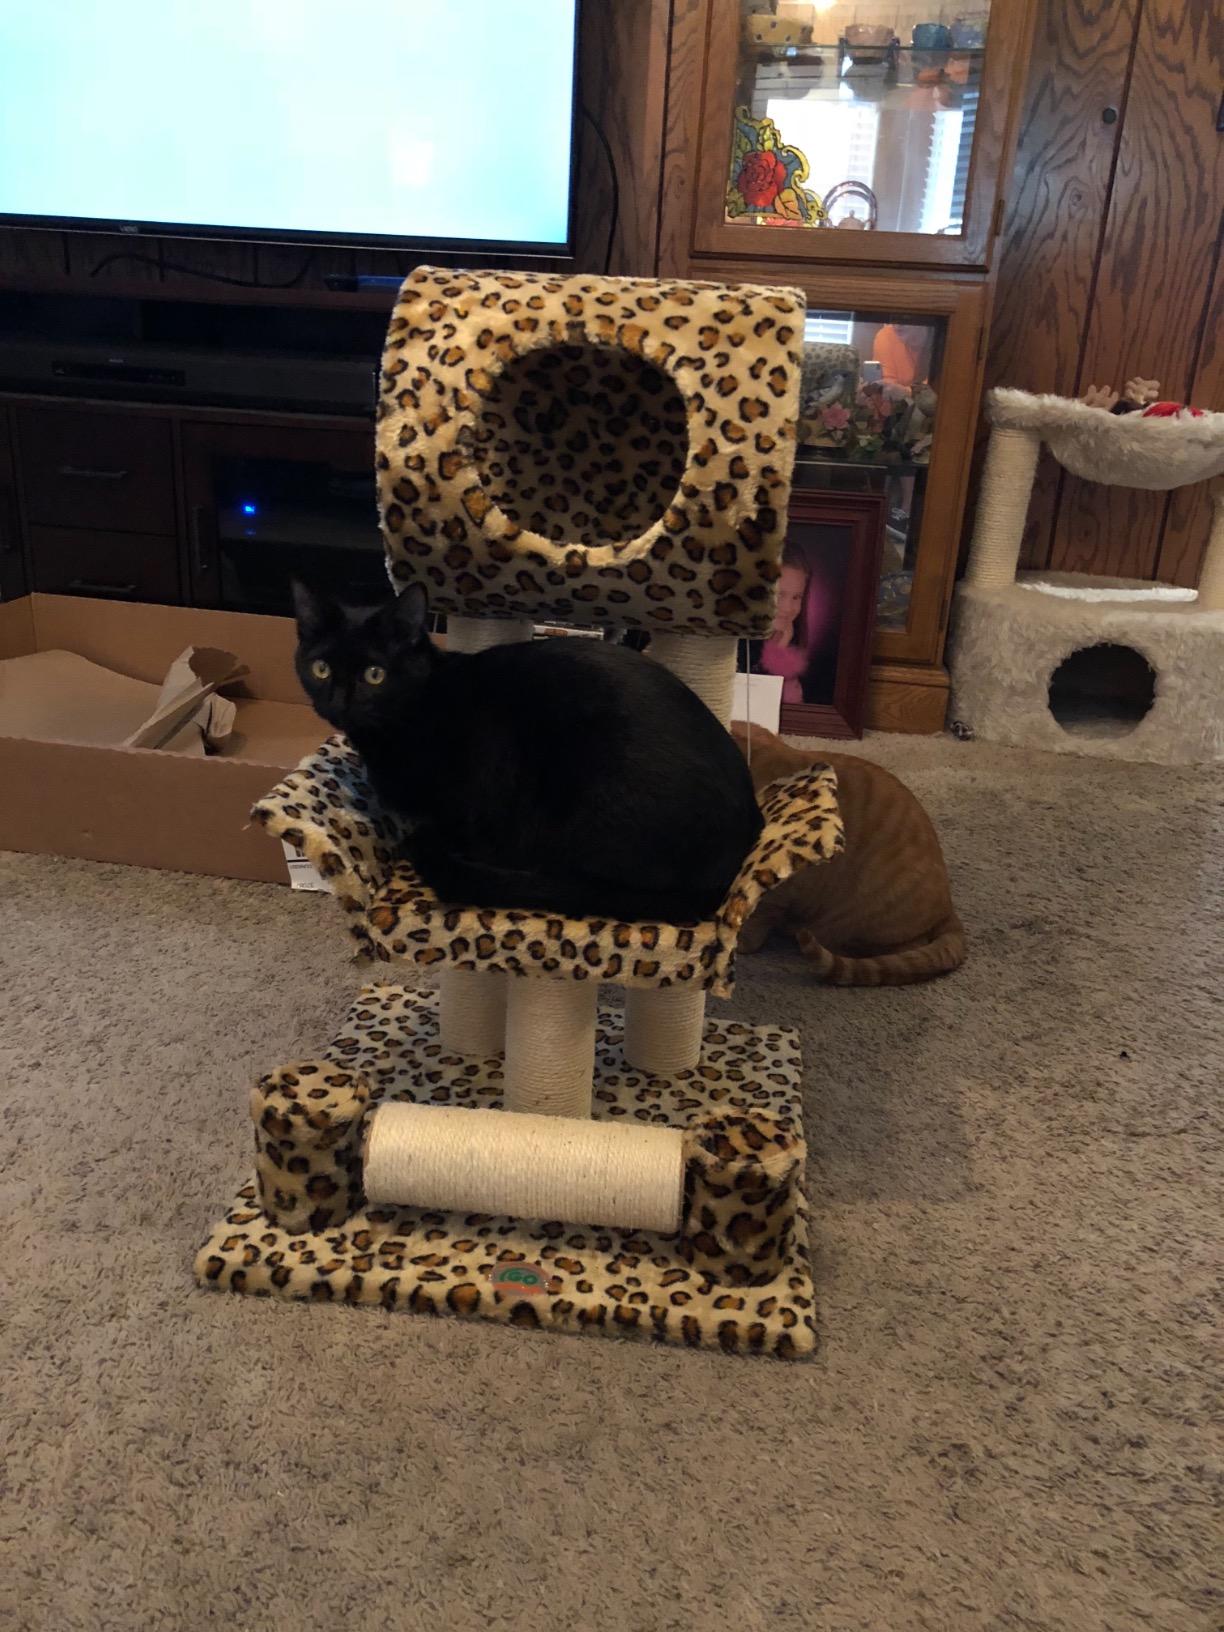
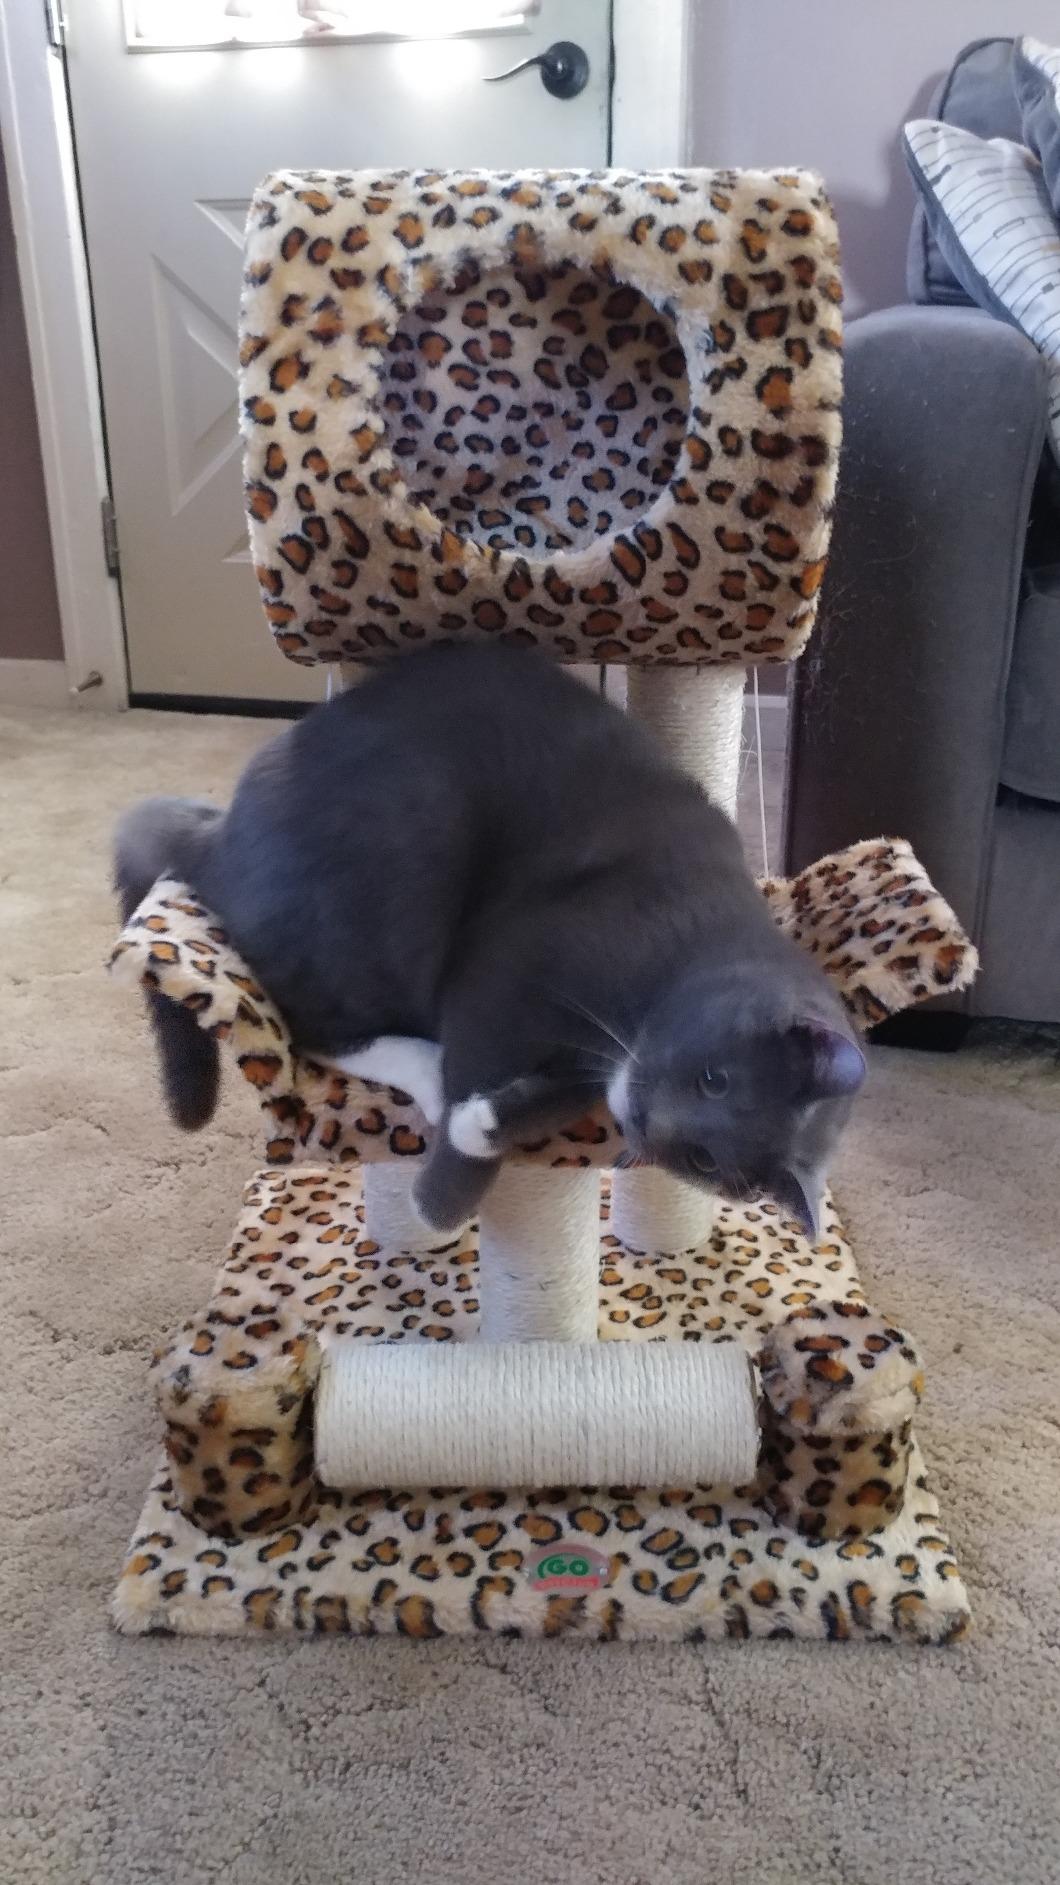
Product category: items_cat tree
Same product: yes